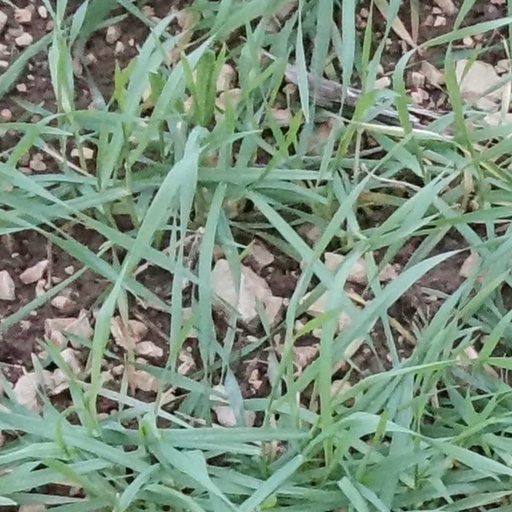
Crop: wheat